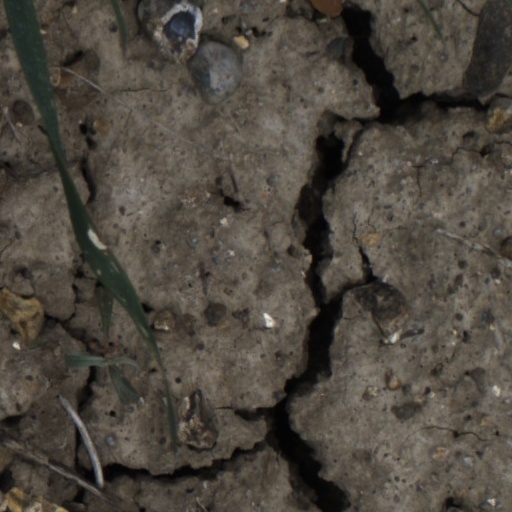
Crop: wheat